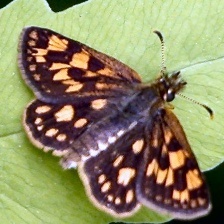
Species: CHECQUERED SKIPPER